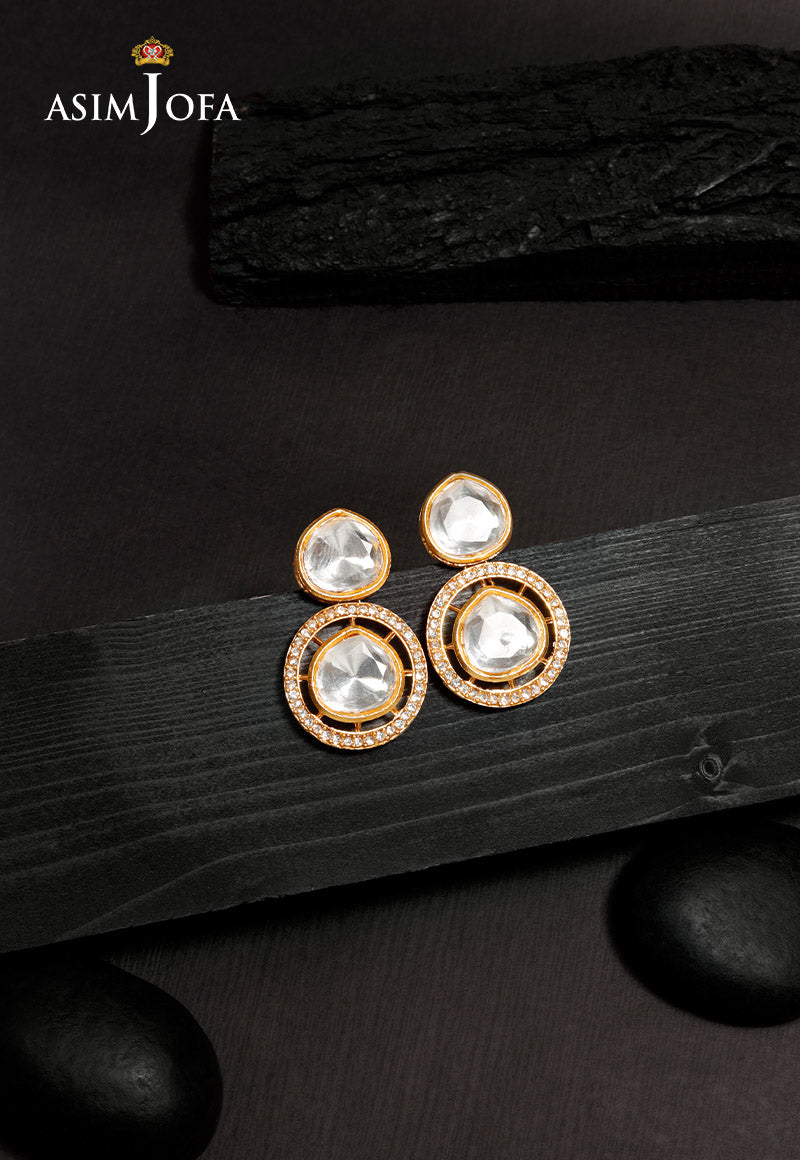
white gold karigar drop earring